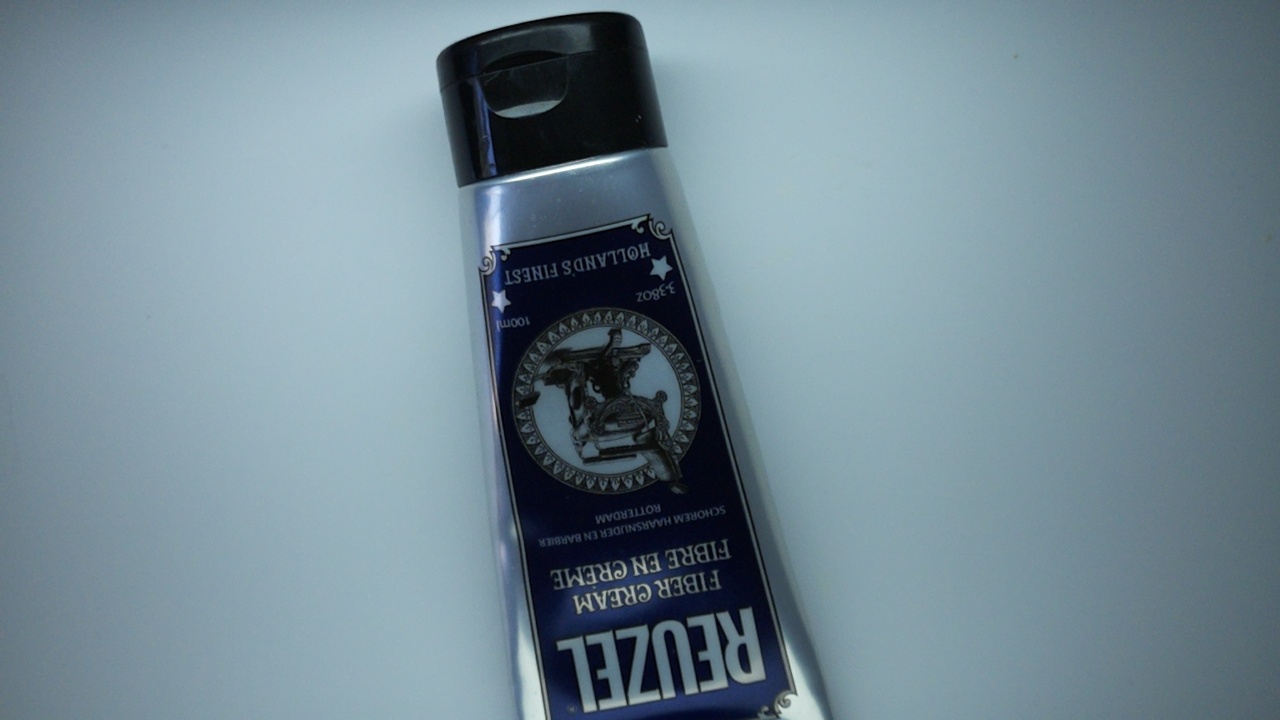
Label: trash